Bréguet 20 Leviathan

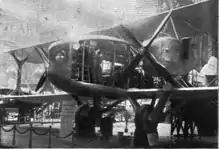

A bomber variant, the Bréguet XXI, was also built with limited success; the partially built fuselage was displayed at the 1921 Paris Aero Salon, clearly showing the installation of the Bréguet-Bugatti 32A Quadimoteur Type A engine. The Bréguet XXI was later fitted with a Bréguet-Bugatti 32B Quadimoteur Type B, which grouped four 8-cylinder banks around a combining gearbox in an 'H' configuration.